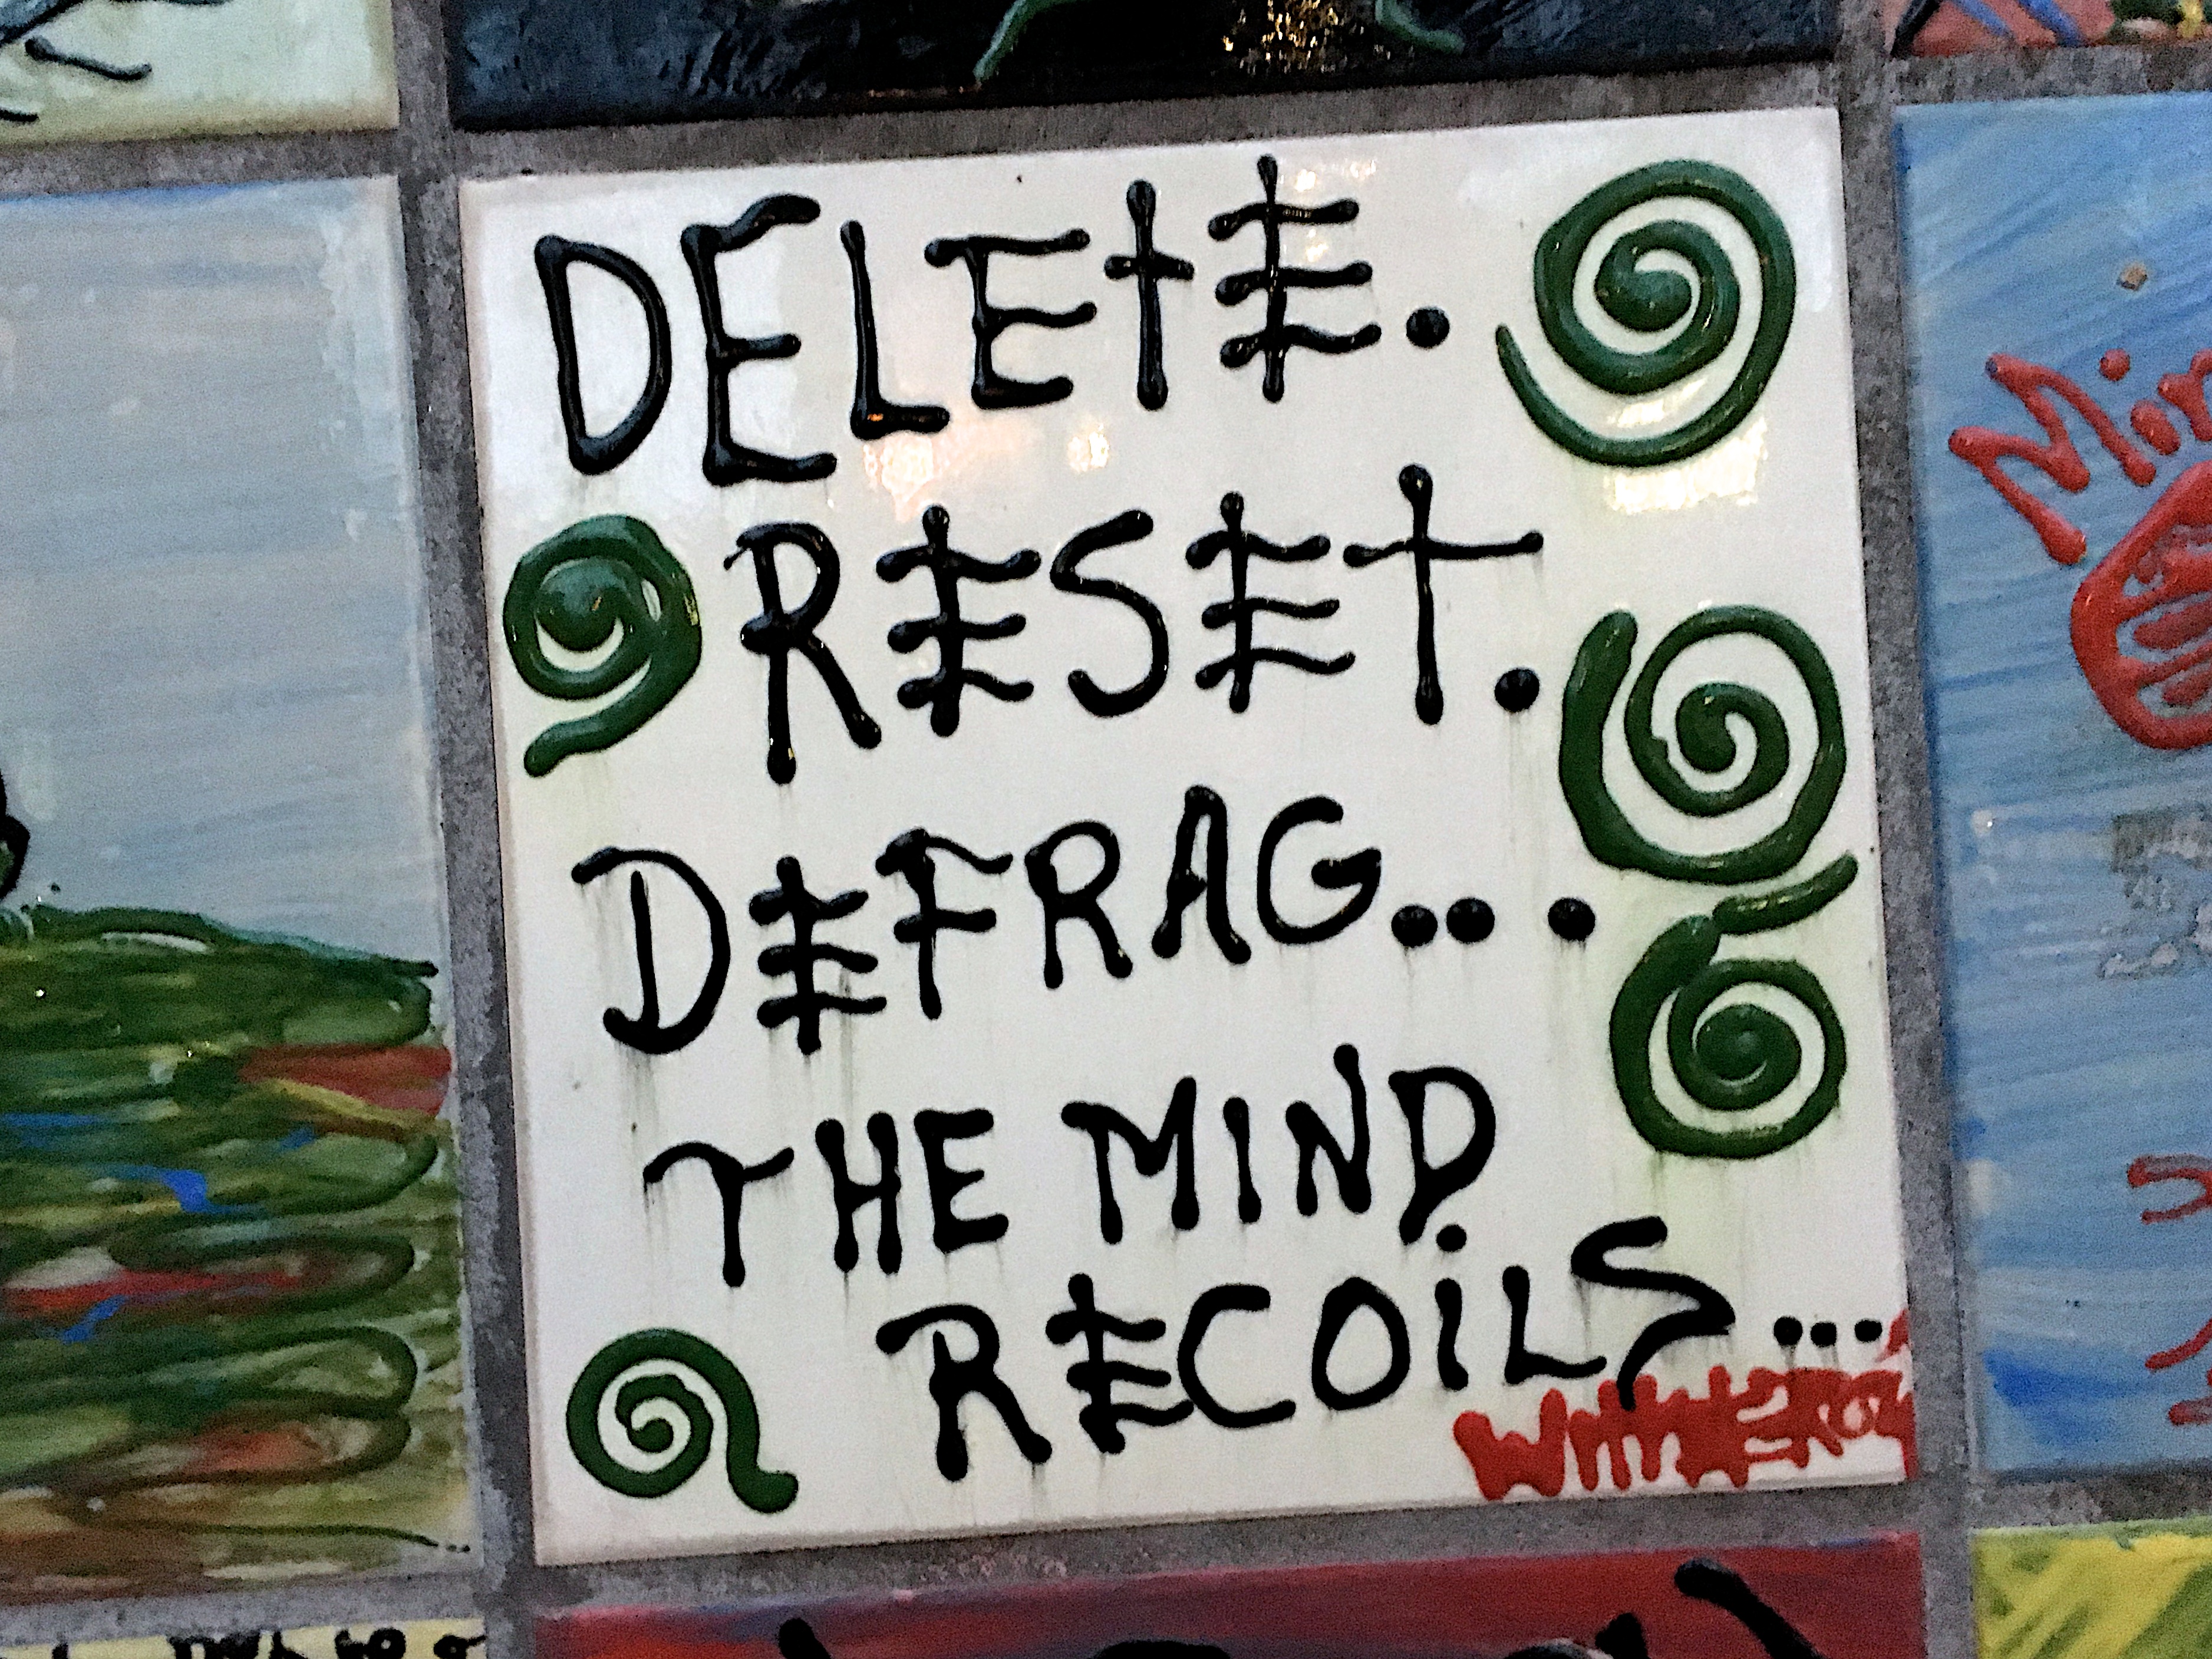
advertising, sign, graffiti, art